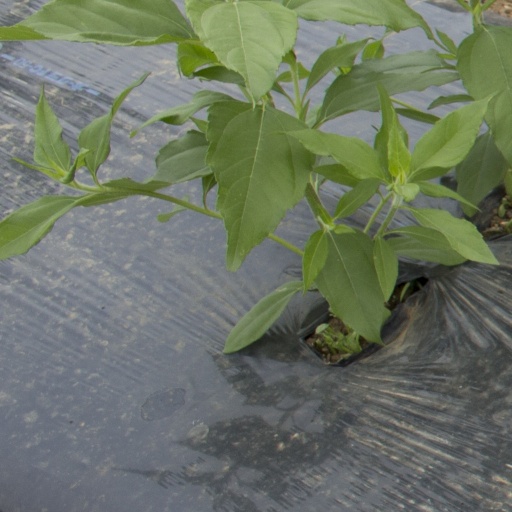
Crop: Jerusalem artichoke